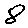
Label: 8